Thomas Guthrie

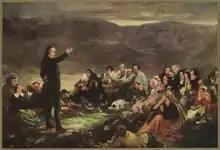
Book illustration of George Harvey's Dr. Guthrie preaching in the Glen

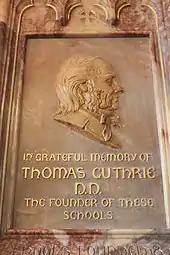
Memorial to Thomas Guthrie in the Thomas Guthrie School

He was born on 12 July 1803 the son of David Guthrie, a banker, and later Provost of Brechin. Thomas grew to a height of six foot and three inches.